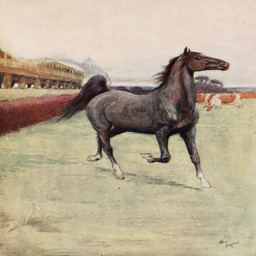
fiction book by painting artist